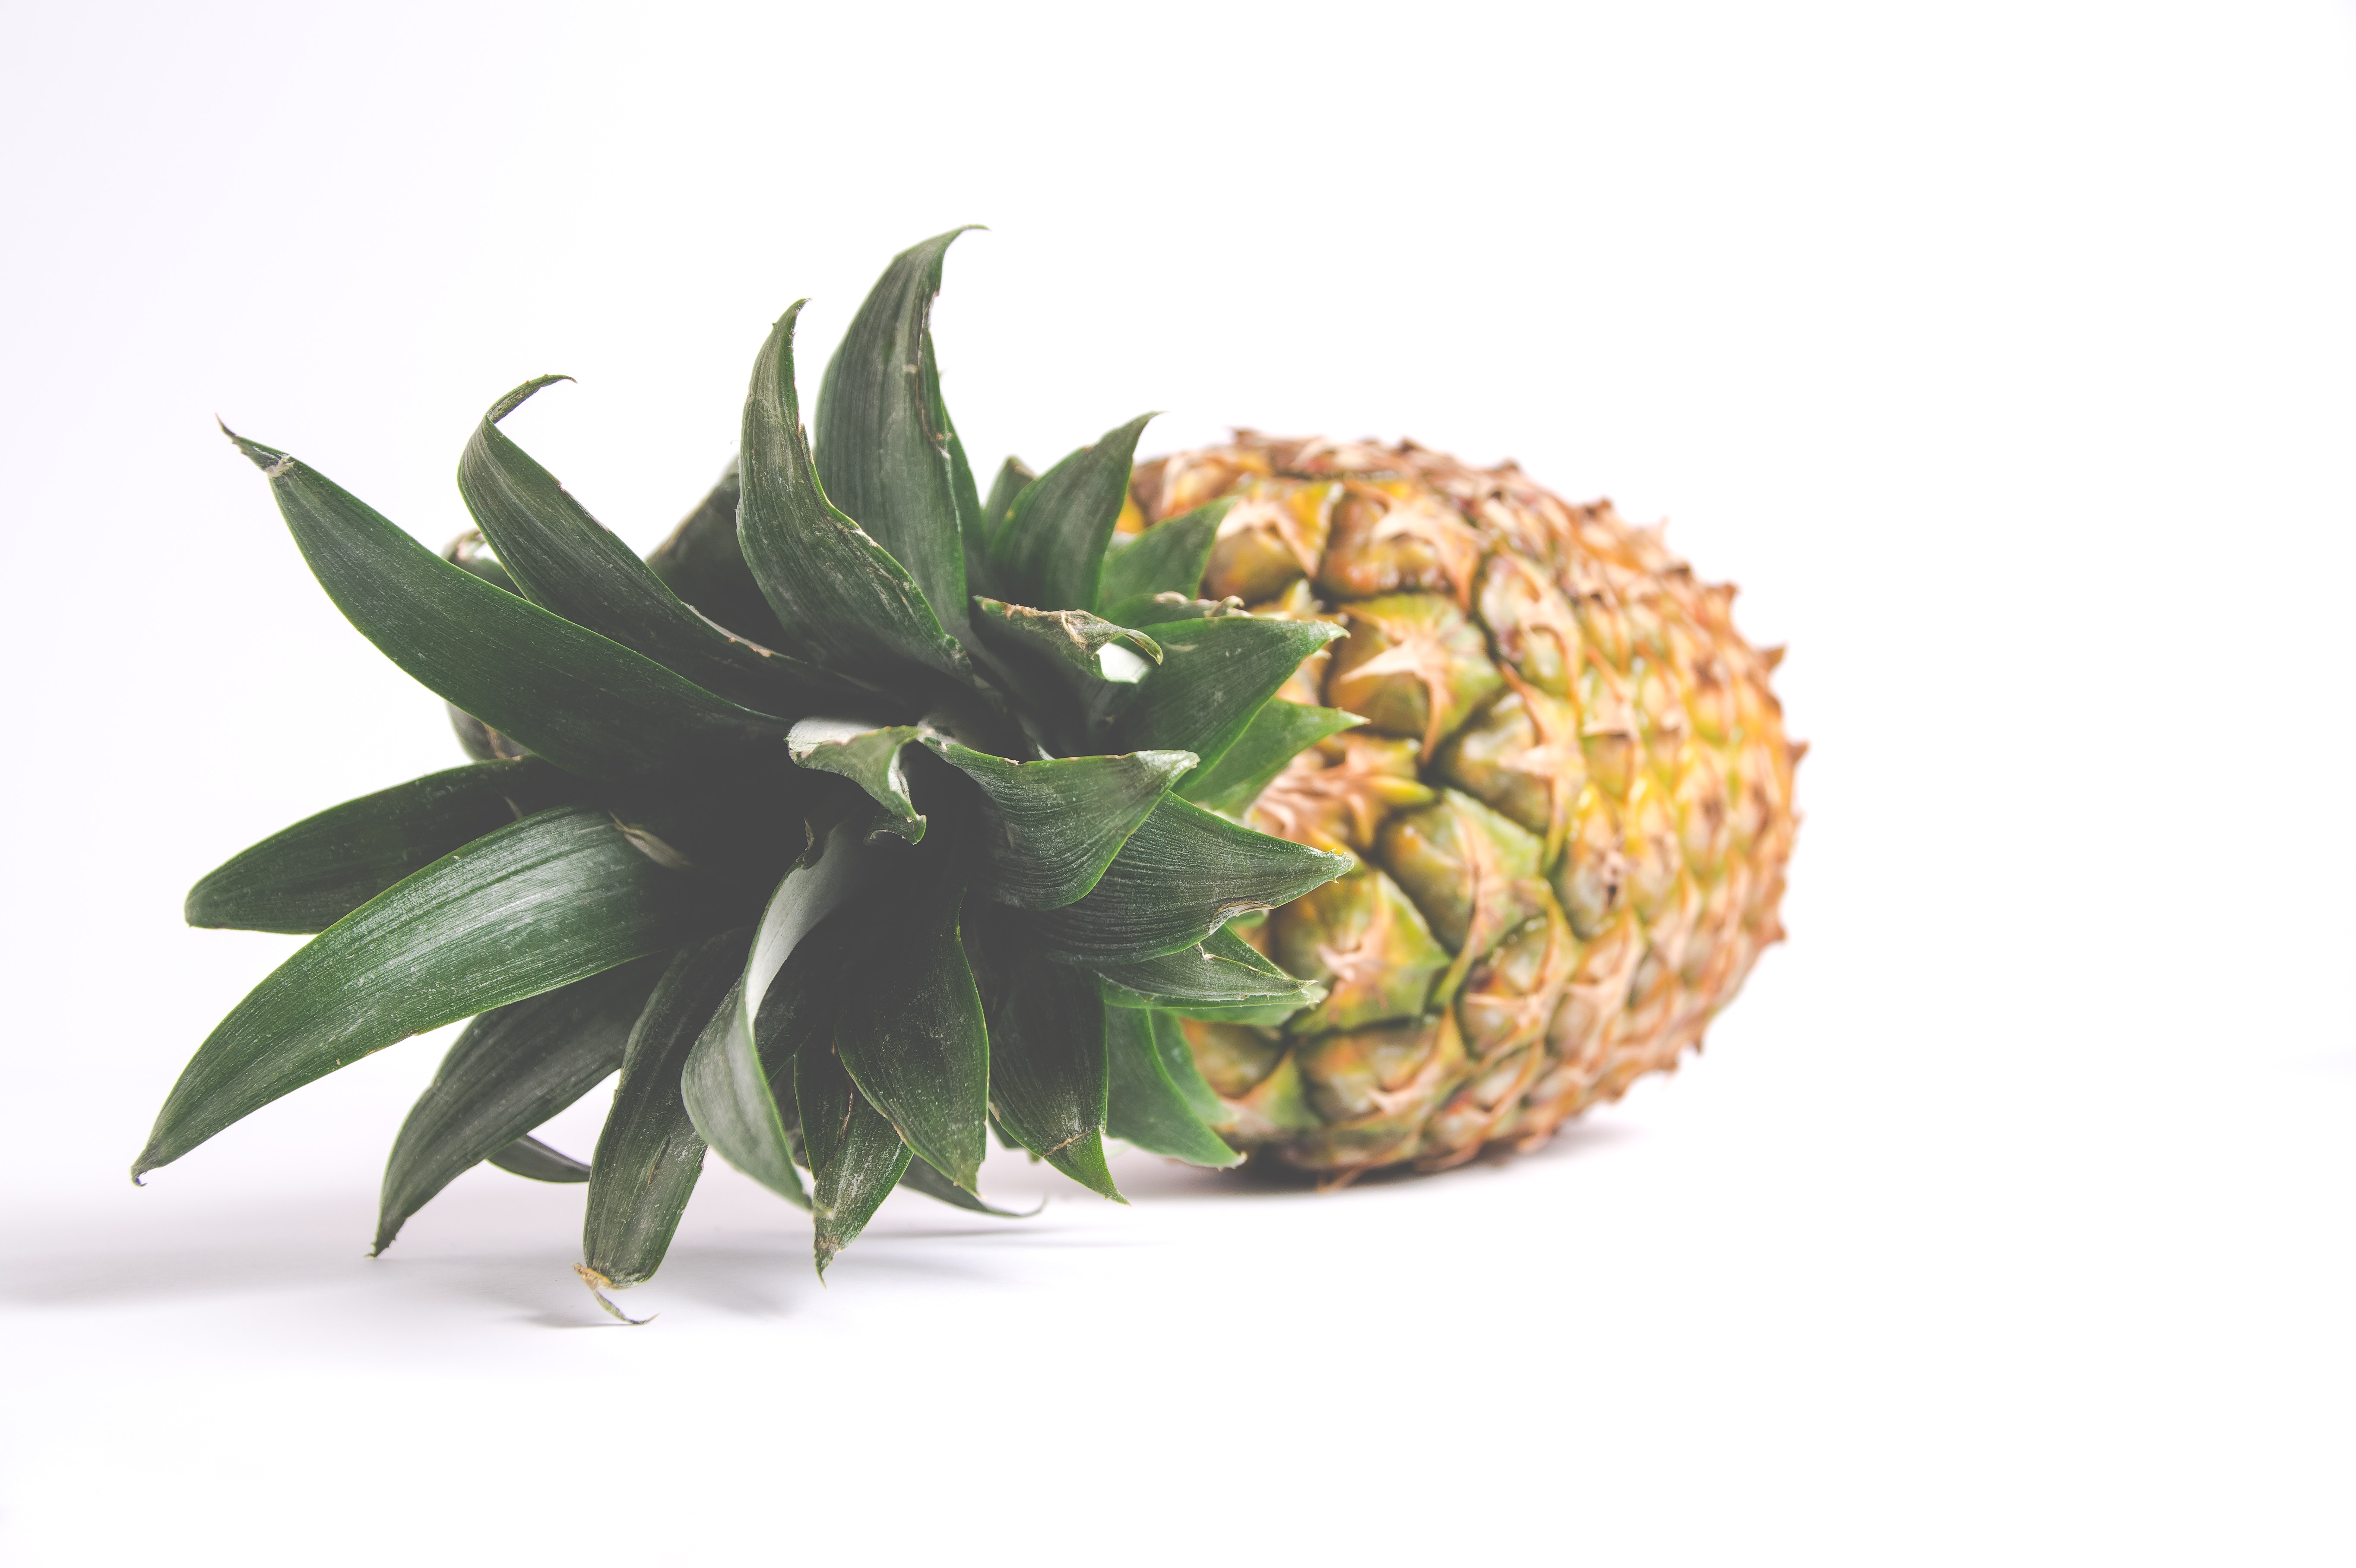
pineapple, ananas, fruit, plant, food, natural foods, bromeliaceae, flowering plant, produce, flower